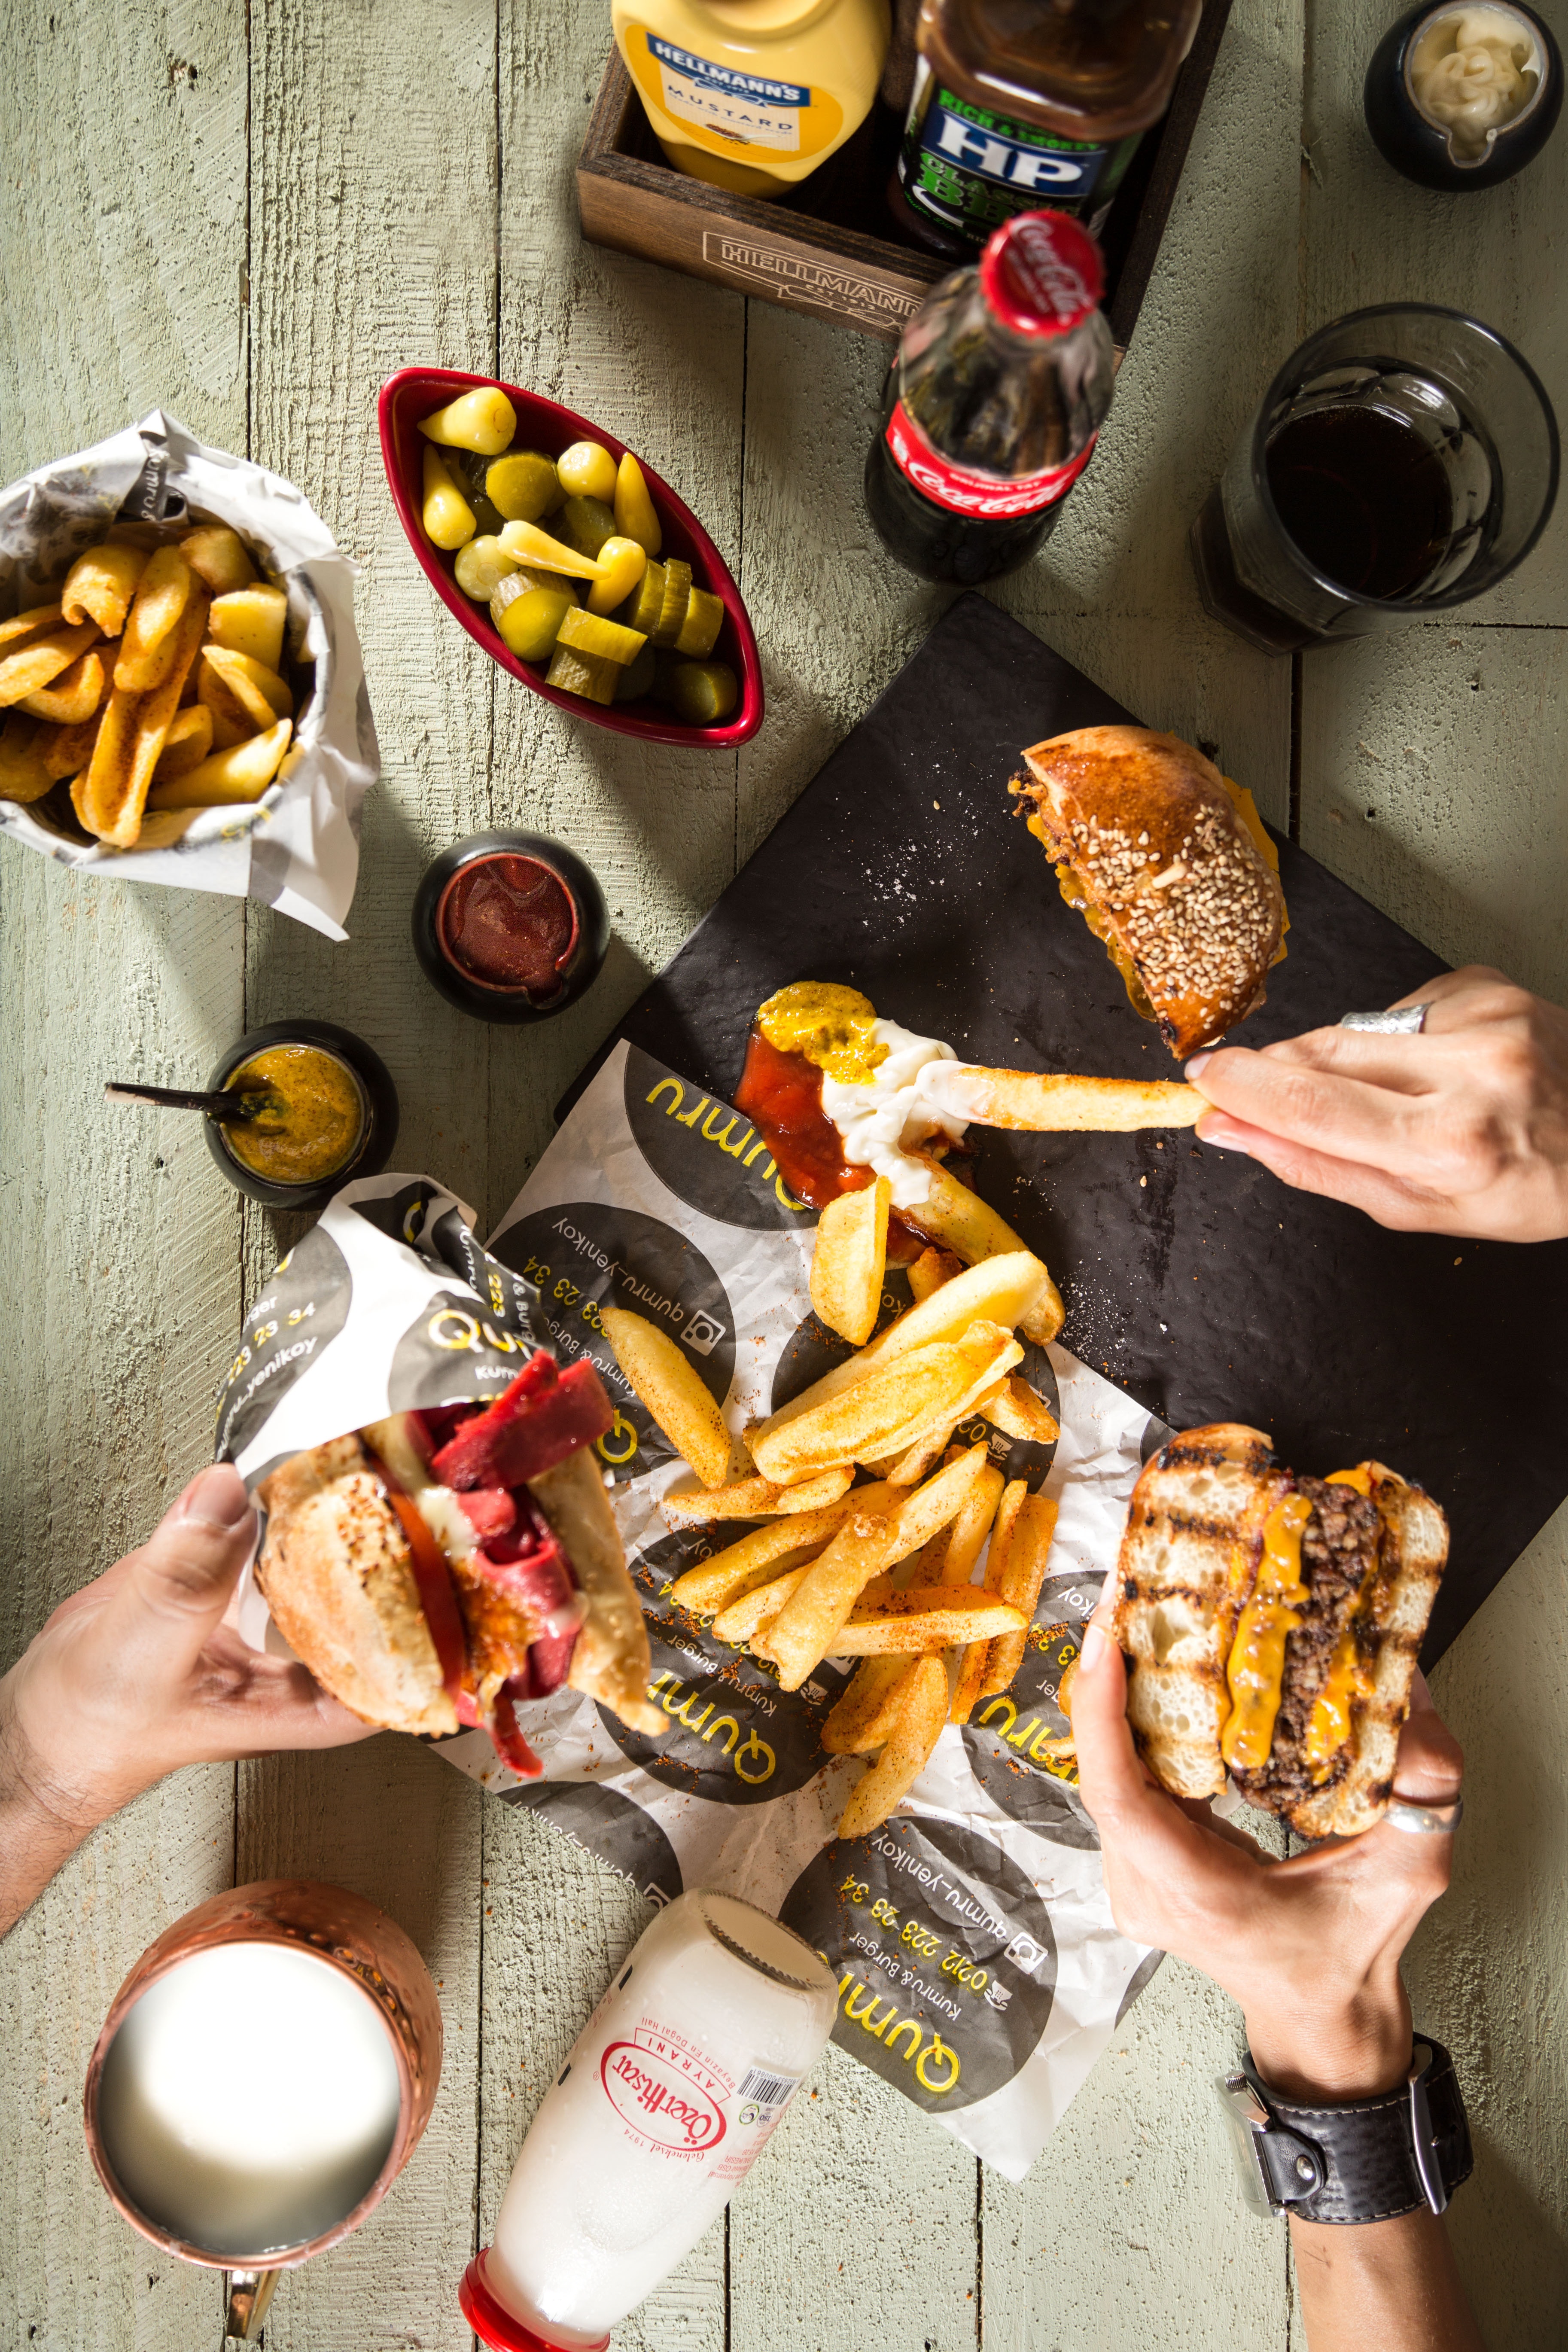
food, brunch, cuisine, junk food, breakfast, finger food, recipe, meal, vegetable